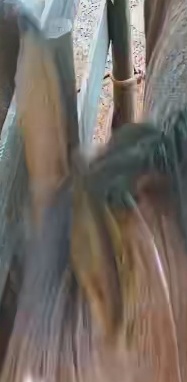
Face region: ears (position_of_ears)
Pain indicator: not_present